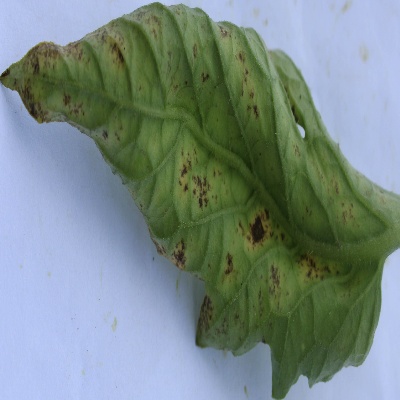
Crop: Tomato
Condition: leaf curl